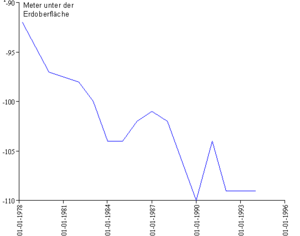
Niveau de l'eau de l'Ogallala Aquifer près de Seward, Kansas, Etats Unis Italiano: Livello dell'acqua del Ogallala Aquifer vicino a Seward, Kansas, Stati Uniti